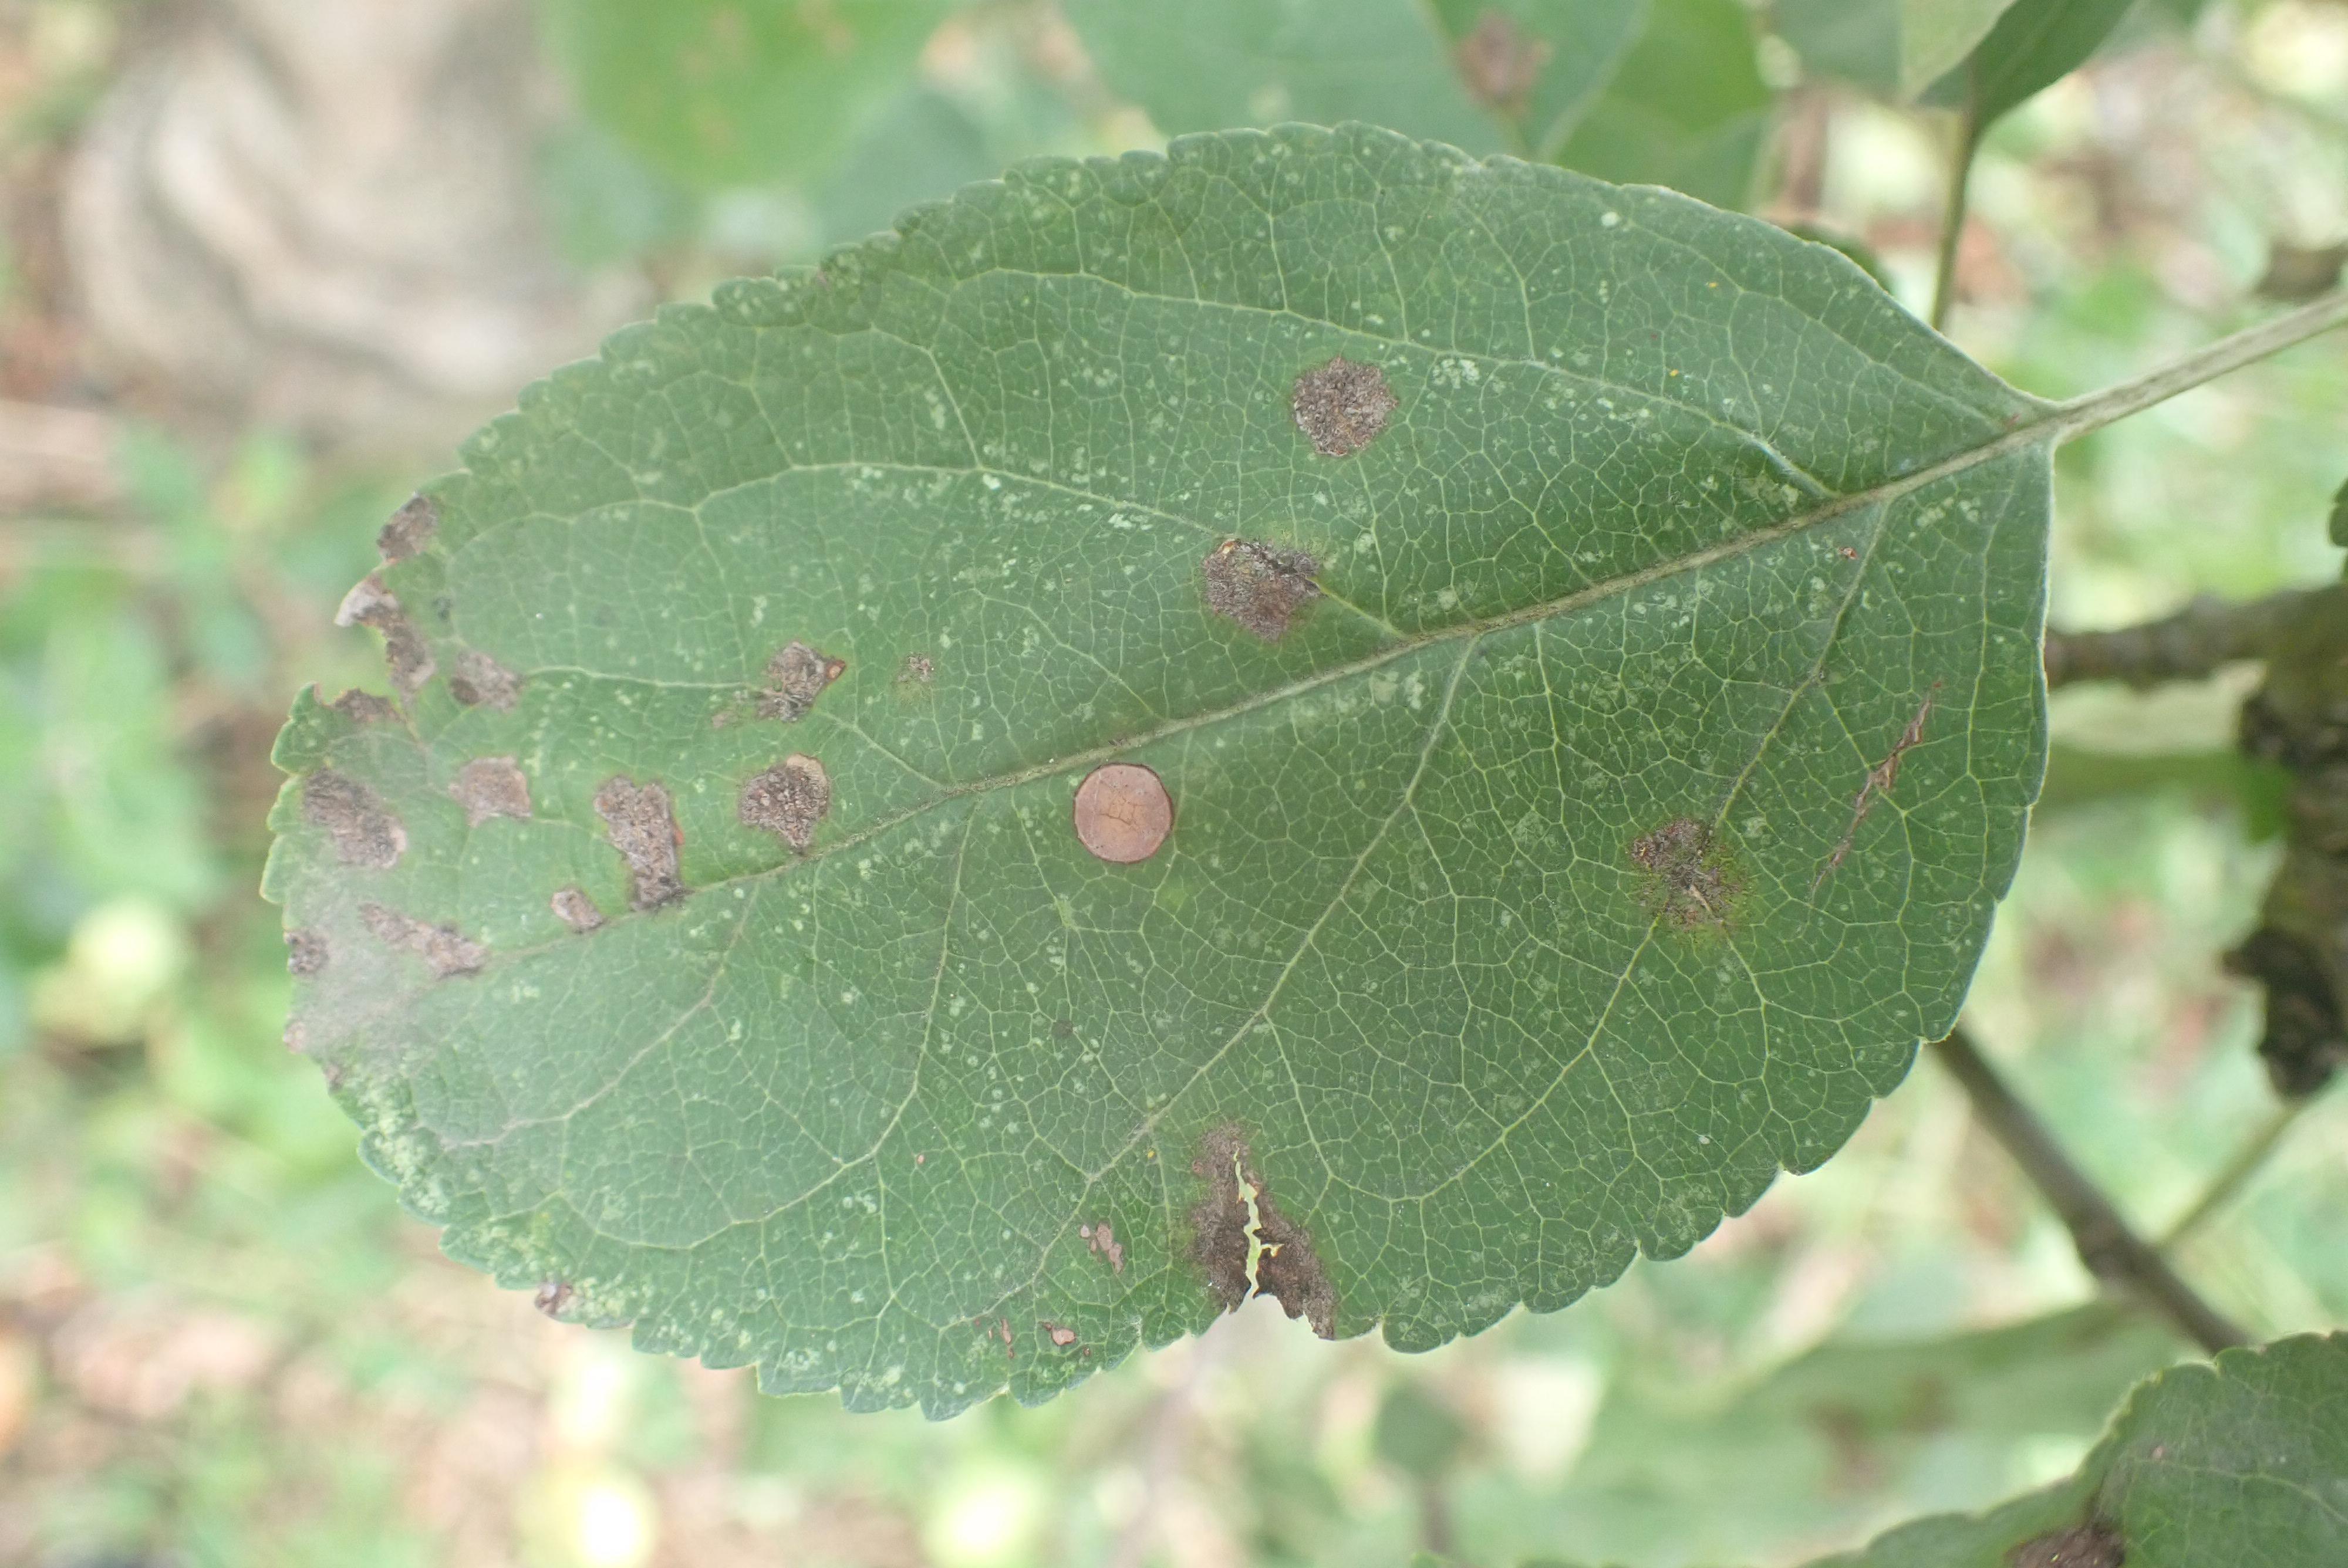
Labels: scab, frog_eye_leaf_spot, complex